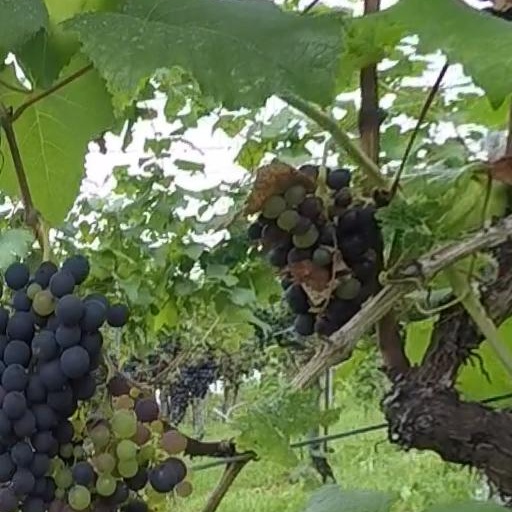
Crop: grape